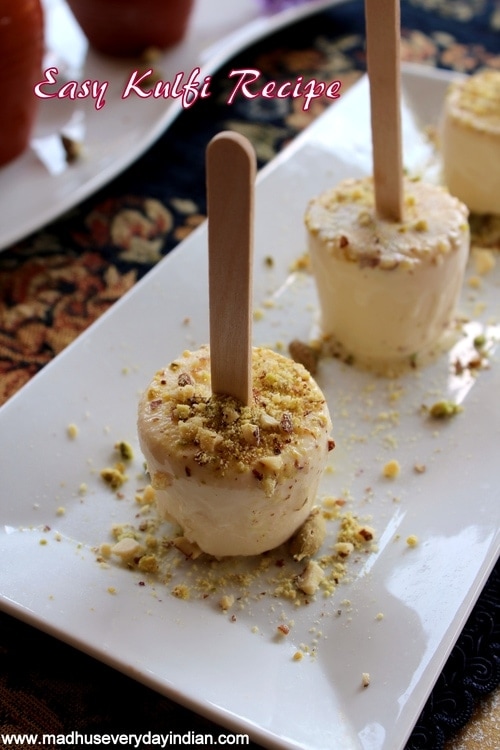
Dish: kulfi